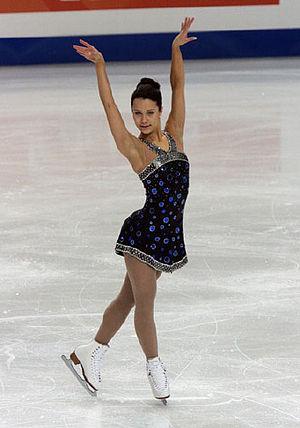
Susanna Pöykiö, née le 22 février 1982 à Oulu, est une patineuse artistique finlandaise. Dominant le patinage finlandais, sa meilleure place au niveau international est une médaille d'argent aux championnats d'Europe de patinage artistique.